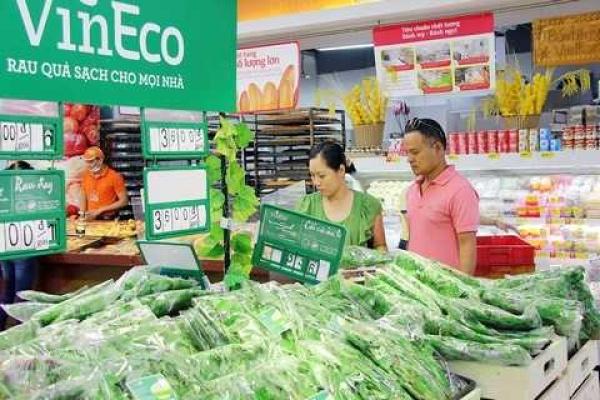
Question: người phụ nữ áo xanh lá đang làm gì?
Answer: cô ấy đang lựa sản phẩm